Chappe telegraph

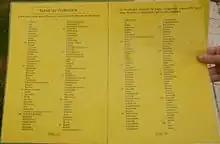
Page from the Chappe telegraph code book

The message was coded at the tower of origin using a code book and decoded at the destination tower using an identical book. The code book contained 92 pages, each of which contained 92 entries, each with a word, a series of related words, or an expression. Messages were composed of words and expressions from the 8464 possible choices. For each word or expression, two symbols were transmitted; the first indicated the page number for the word or expression, and the second indicated the word's position on the code book's page. For example, as shown in the photo on the right, the code for "ignorance" would be (50, 87) since the word is on page 50 in position 87.